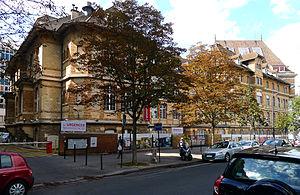
Rue Manin (n°27 et 29, fondation ophtalmologique Adolphe de Rotschild) - Paris XIX
La butte Bergeyre est un micro-quartier du 19ᵉ arrondissement de Paris, en France.
La rue Manin est une voie située dans les quartiers du Combat et d'Amérique du 19ᵉ arrondissement de Paris, en France.